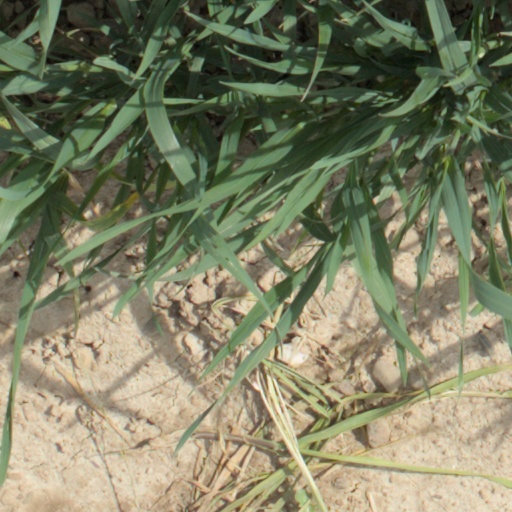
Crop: wheat